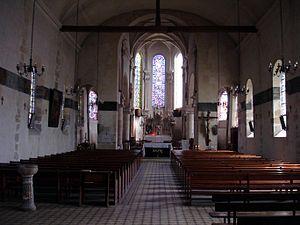
Nef de l'église Saint-Eloi à Roissy-en-France (Val-d'Oise), France
Roissy-en-France est une commune française située dans le département du Val-d'Oise en région Île-de-France. Les habitants sont appelés les Roisséens et les Roisséennes.